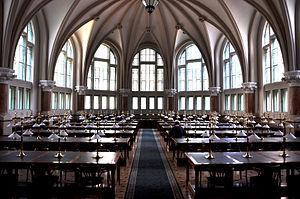
L'université polytechnique et économique de Budapest ou Université des Sciences Techniques et Economiques de Budapest est l'une des universités de Budapest, fondée en 1782 par l'empereur Joseph II d'Autriche. Elle est l'héritière de l'Institutum Geometricum, de l'École technique József, de l'université polytechnique royale József, de l'université royale hongroise polytechnique et économique Nádor József, de l'université polytechnique de Budapest.